Loy Yang Power Station

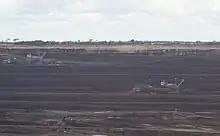
Two large dredges working coal face, and smaller unit on the mine floor

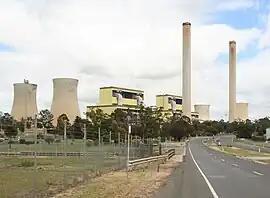
Loy Yang A

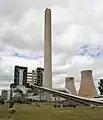
Loy Yang B

Loy Yang A has four generating units with a combined capacity of , which have been completed between 1984 and 1988. Loy Yang A consists of three units with Kraftwerk Union alternators (units 1, 3 and 4) and one unit by Brown Boveri & Cie (unit 2) that was supposed to be the second unit at the gas-fired Newport Power Station. Later during the 2000s the turbine/generator couplings were upgraded on the 3 Kraftwerk Union units to allow an increase in MCR to 560 MW. Loy Yang A is the mainland connection point for the Basslink electricity interconnector cable.